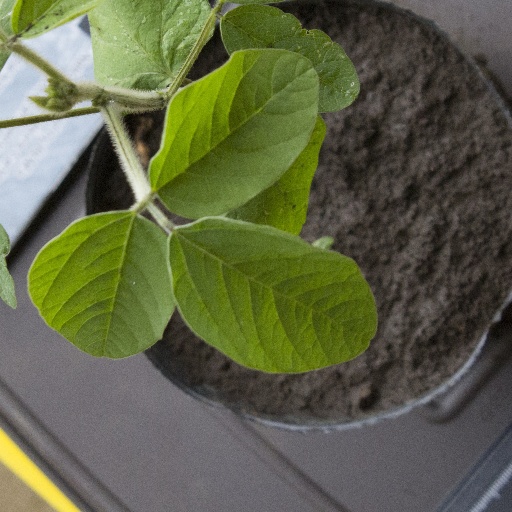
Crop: soybean